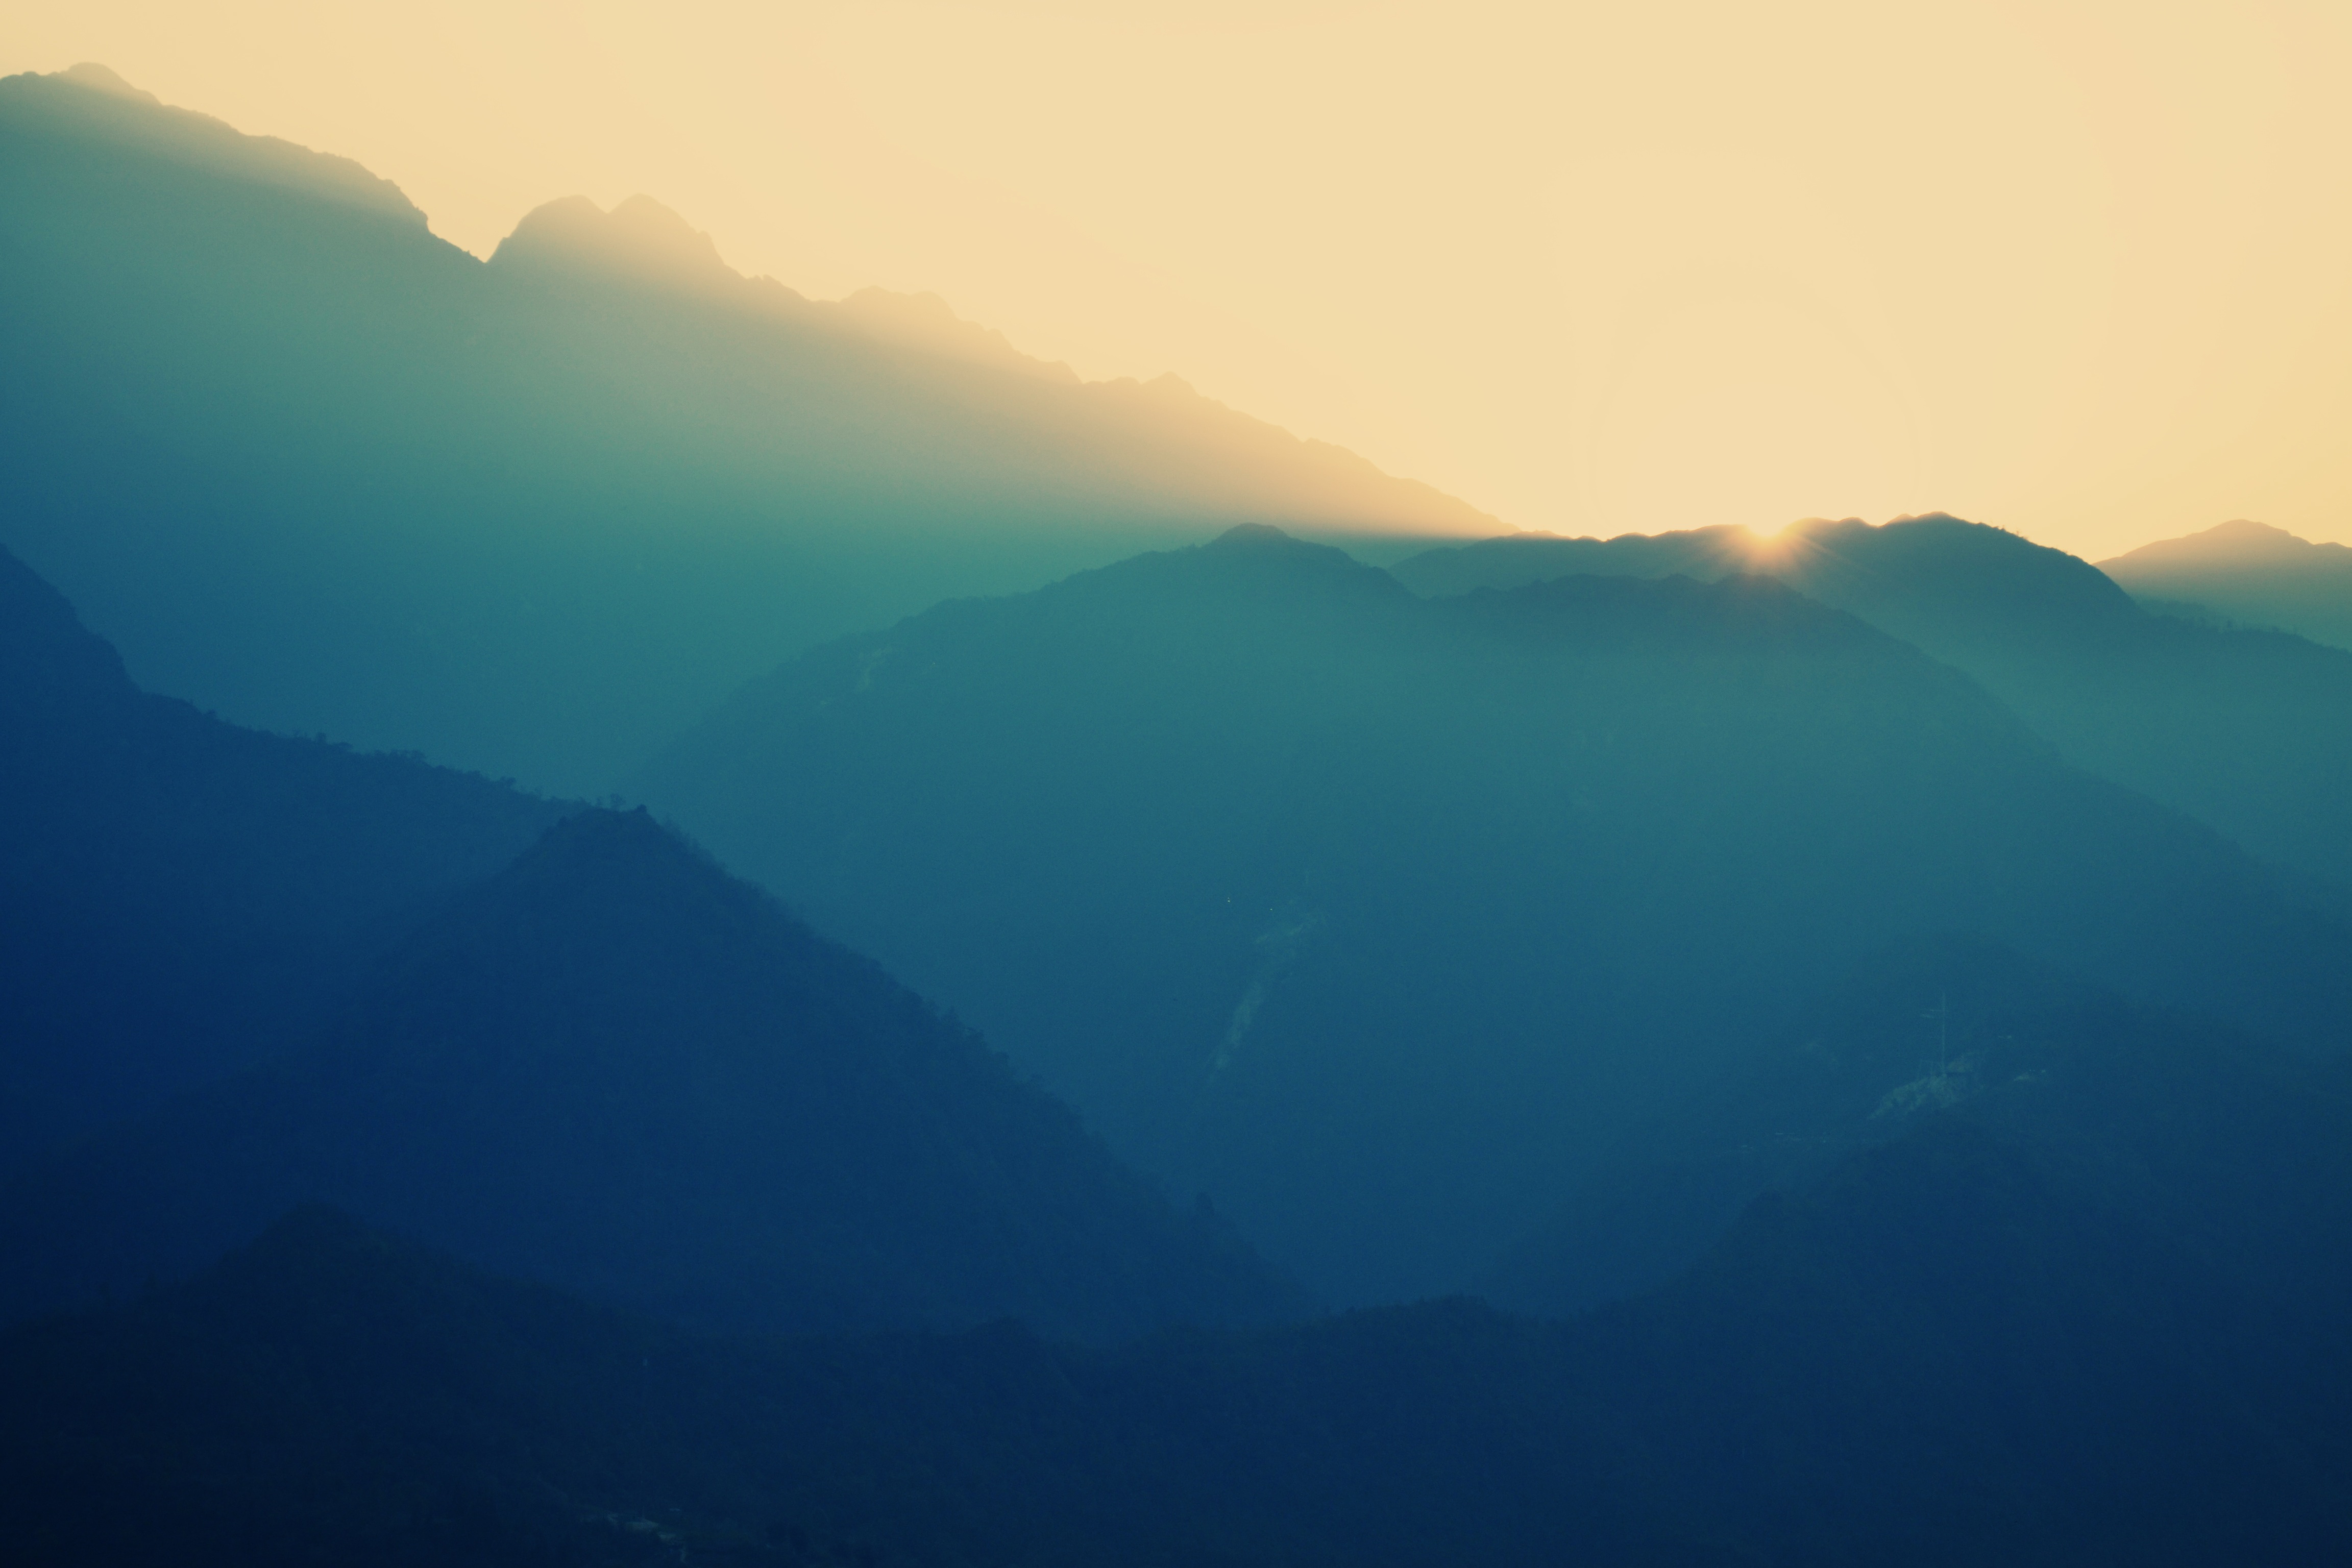
nature, horizon, silhouette, mountain, sunrise, sunset, mist, sunlight, morning, hill, dawn, atmosphere, mountain range, dusk, landform, geographical feature, atmospheric phenomenon, atmosphere of earth, mountainous landforms